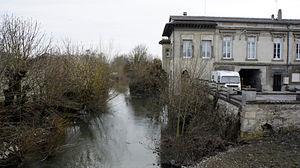
Le Retourne à Neufchatel et sur la droite le château .
Liste des fleuves, rivières et autres cours d'eau qui parcourent en partie ou en totalité le département de l'Aisne, en région Hauts-de-France, et dont la longueur est supérieure à 10 km, sauf exceptions.
La Retourne est une rivière française, affluent de l'Aisne en rive gauche. Elle traverse principalement le département des Ardennes avant de finir sa course dans celui de l'Aisne, dans les deux anciennes régions Champagne-Ardenne et Picardie, donc dans les deux régions Grand-Est et Hauts-de-France.